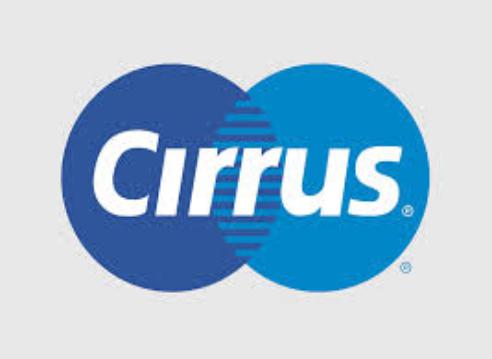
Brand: Cirrus
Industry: Electronic